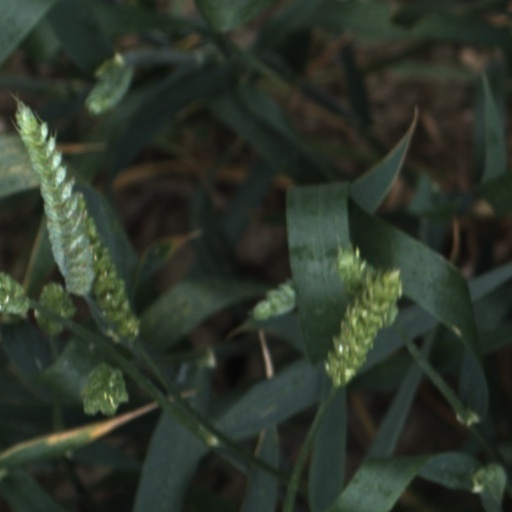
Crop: wheat